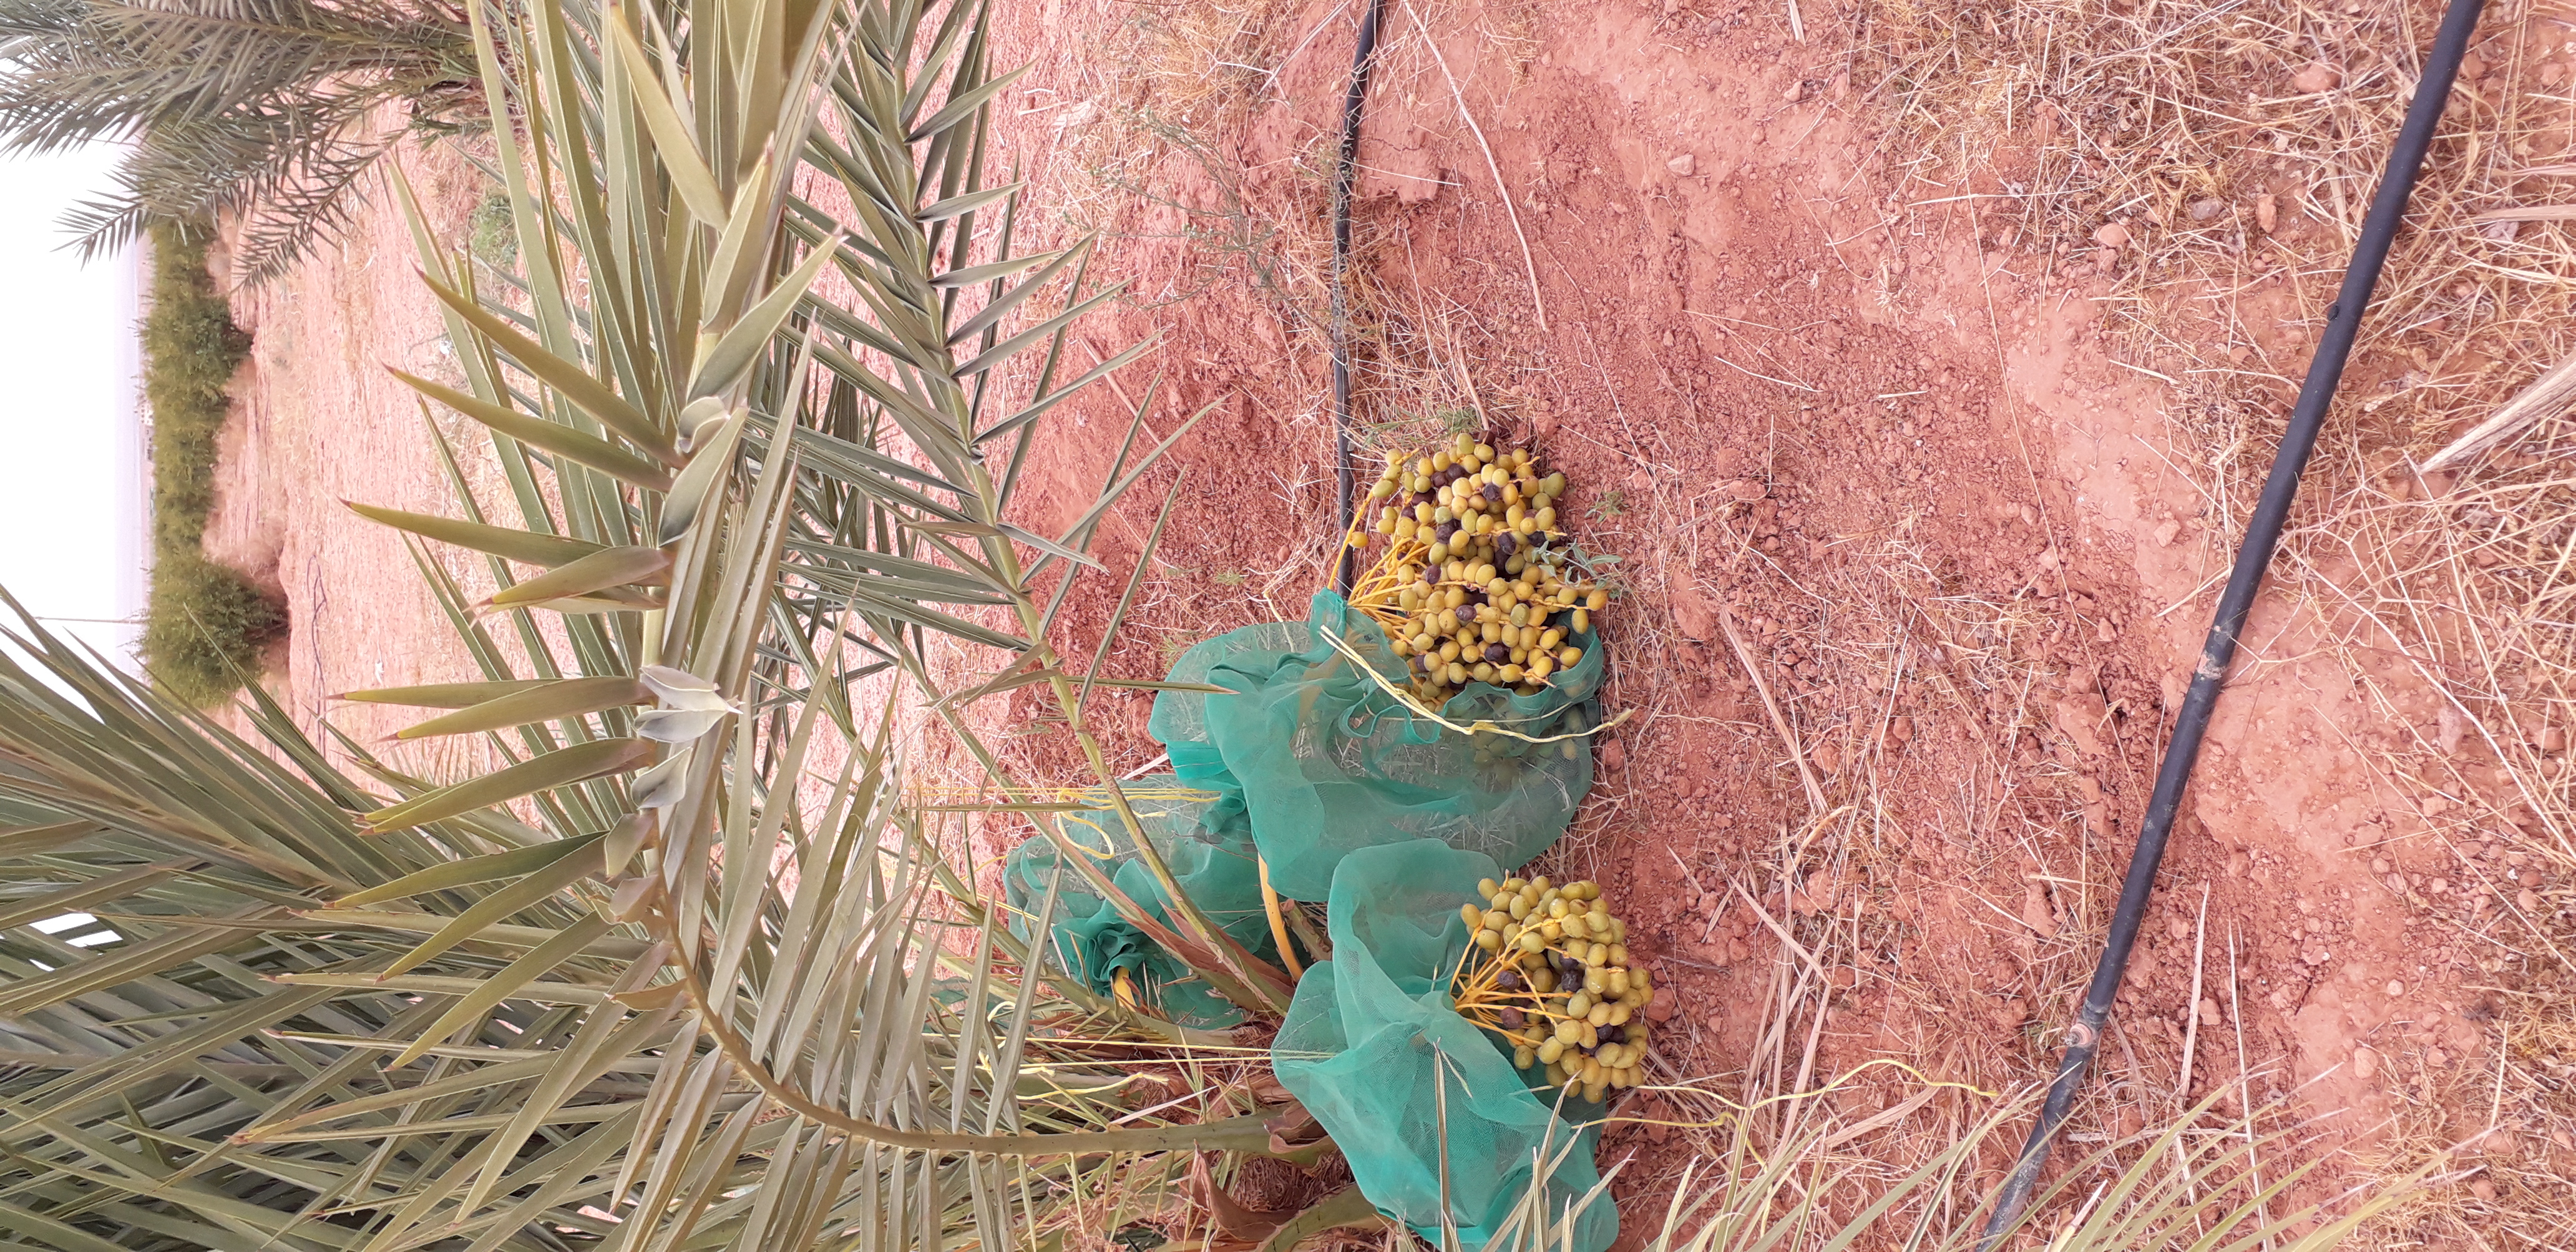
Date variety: kholt